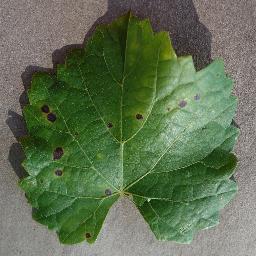
Label: Grape___Black_rot